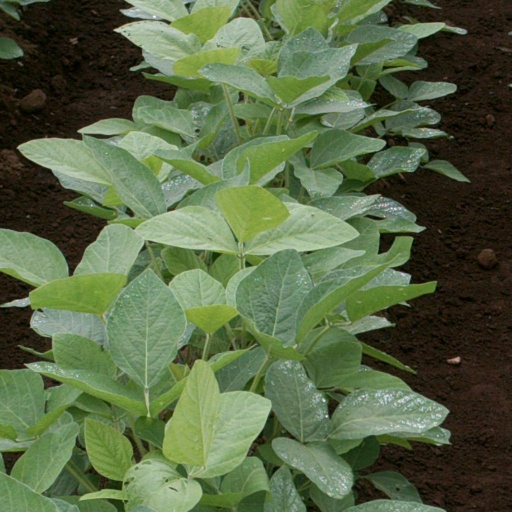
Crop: soybean